New York State Route 291

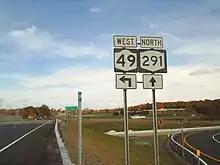
Northbound on NY 291 at the NY 49 interchange in Marcy

NY 291 begins at an intersection with NY 69 just north of the village of Whitesboro in the town of Whitestown. It travels northeast from this point, crossing over and briefly paralleling the Mohawk River as it enters the town of Marcy. Not long afterward, the route crosses over the Erie Canal and intersects River Road, the pre-Utica–Rome Expressway routing of NY 49, on the northern bank of the canal. Just north of River Road, NY 291 meets the aforementioned expressway at a partial cloverleaf interchange. The route continues on to Careys Corners, a small community centered around the junction of NY 291 and Old River Road from NY 69. After another mile (1.6 km) through a lightly populated area of Marcy, NY 291 heads north toward the hamlet of Marcy at a fork with Hayes Road.